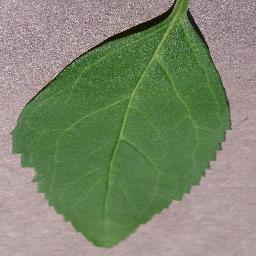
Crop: cherry
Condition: (including_sour)_healthy